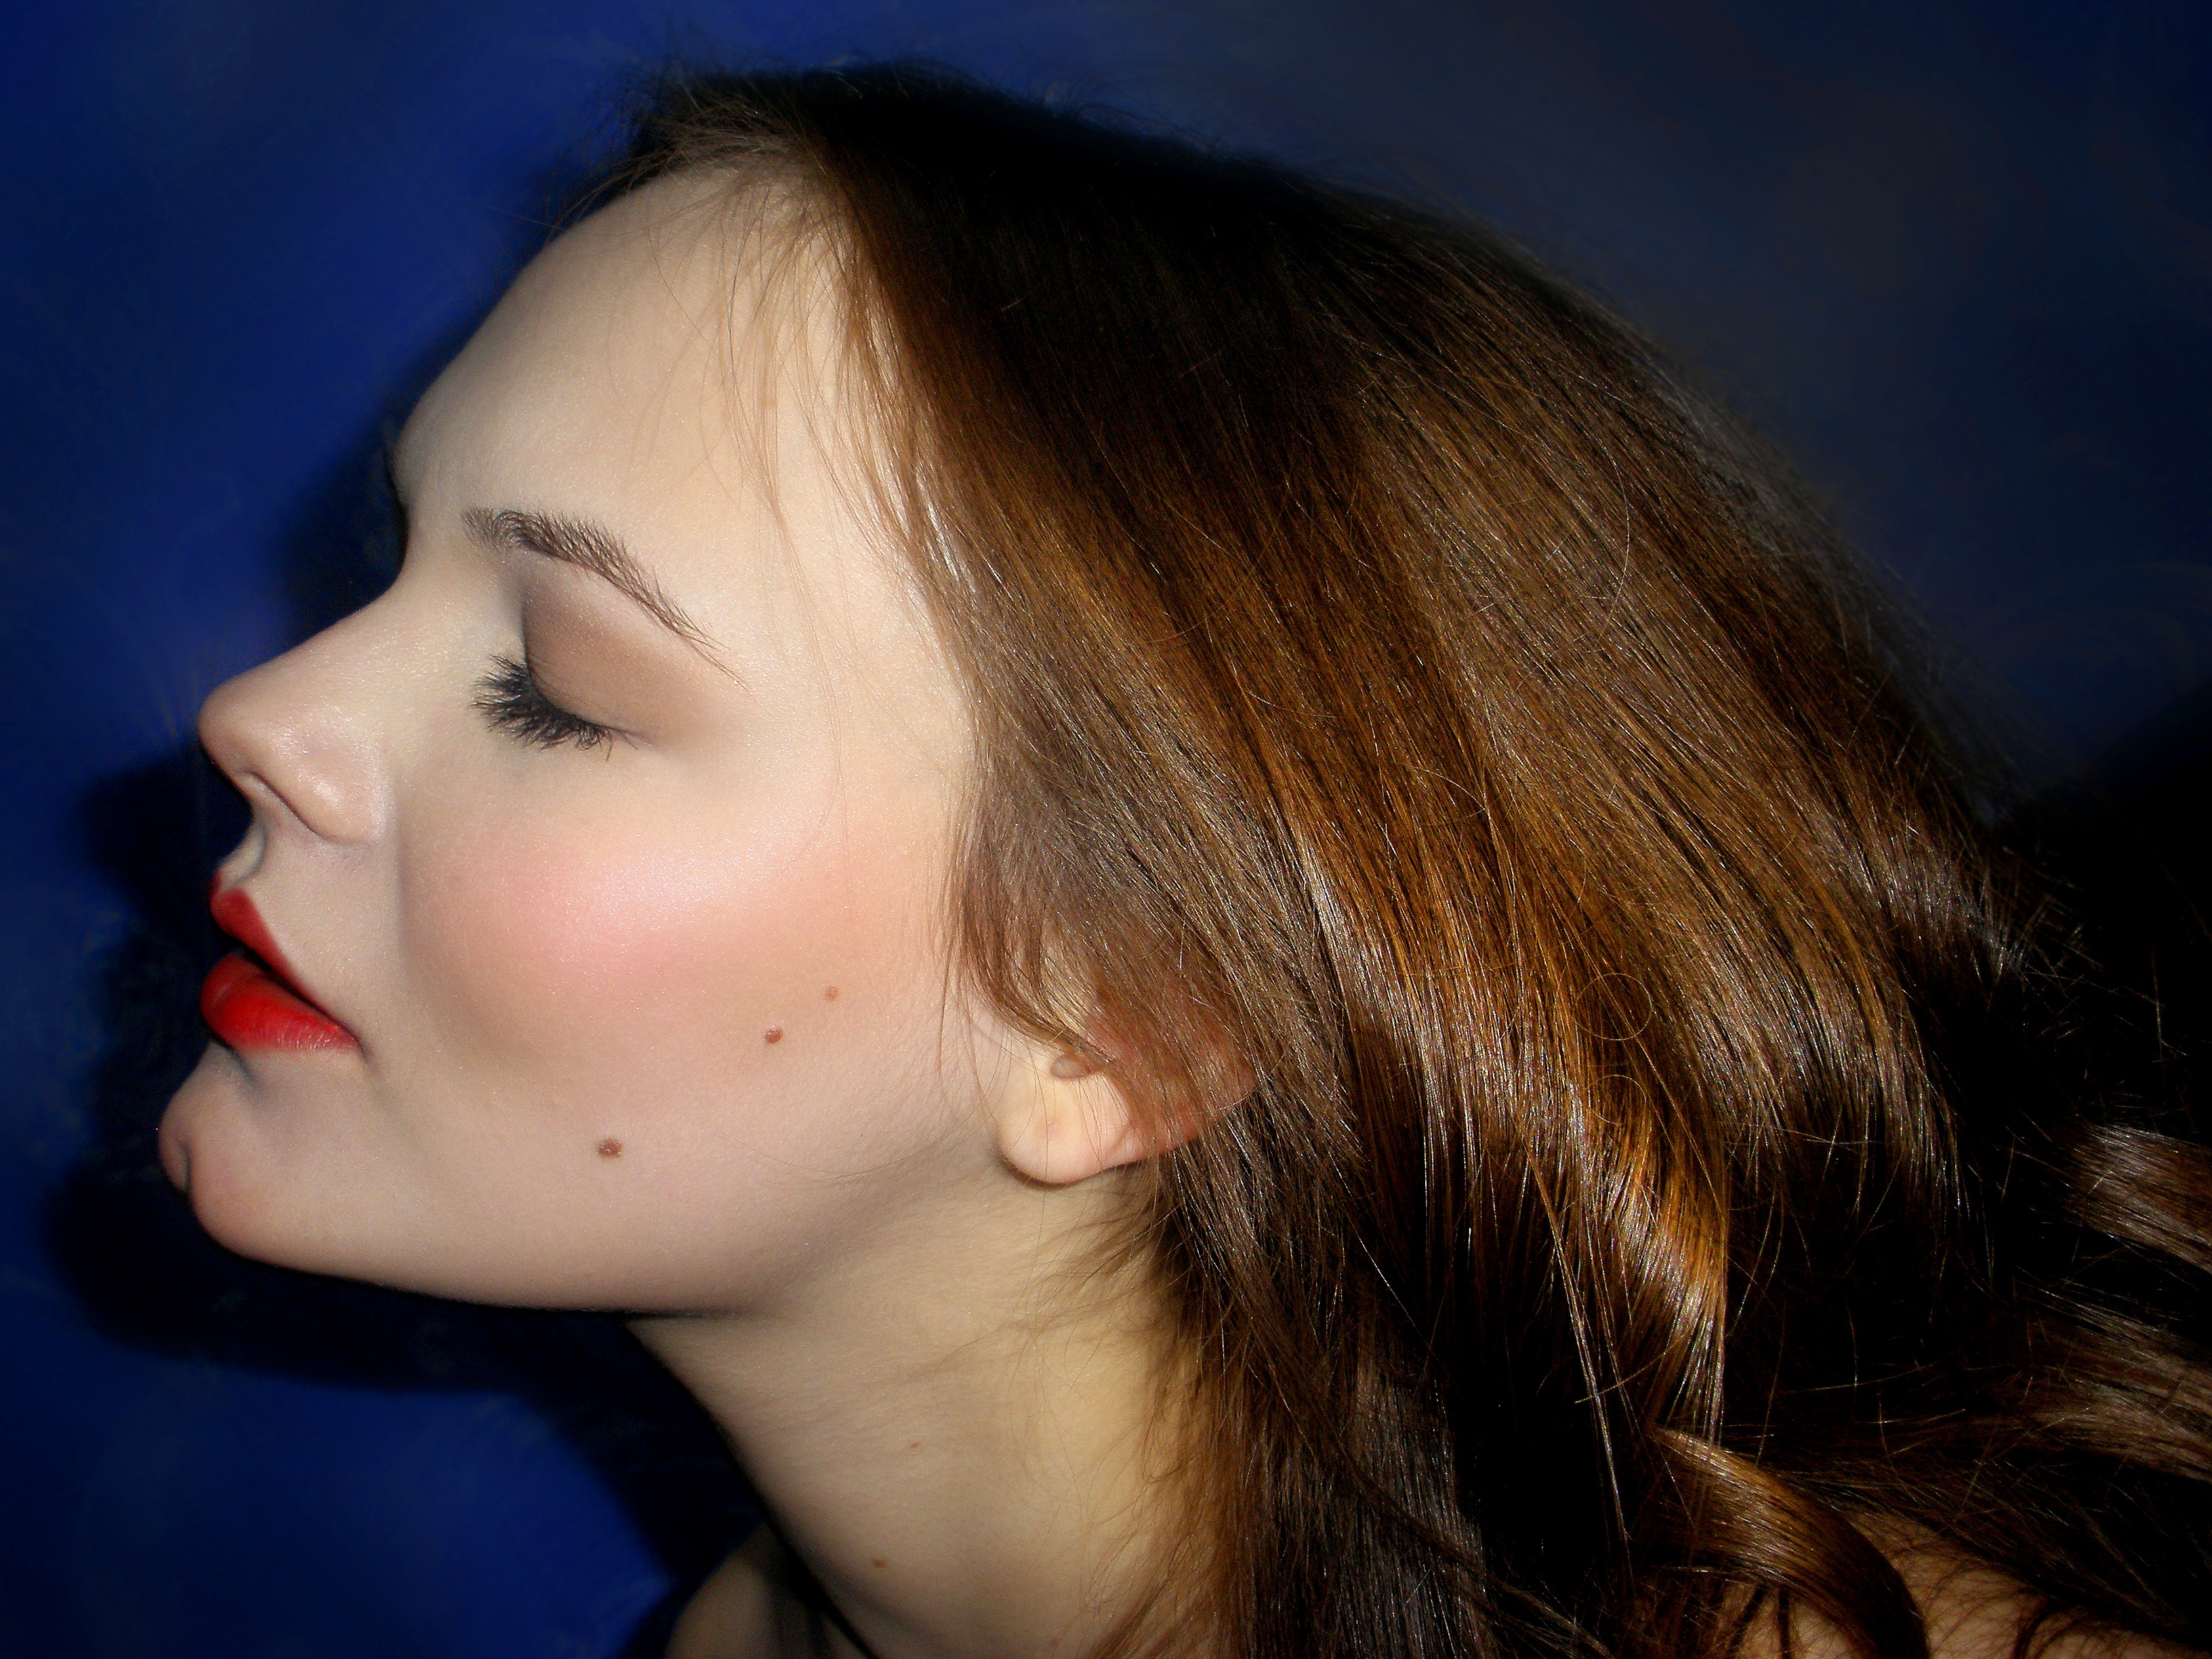
person, girl, woman, hair, leather, night, profile, portrait, model, blue, lady, lip, hairstyle, smile, long hair, close up, human body, face, nose, women, eye, head, skin, beauty, beautiful, blond, organ, photo shoot, red lipstick, brown hair, portrait photography